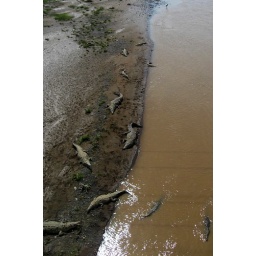
we were on the bridge at this point. not in the water yet.